2010s in health and society

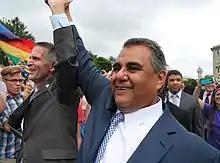
Plaintiffs celebrate outside the Supreme Court on 26 June 2015 following same-sex marriage legalization in the United States nationwide.

During the 2010s, acceptance of LGBT people gradually increased in many parts of the world. Marriage for same-sex couples was an ongoing debate in many nations, while over eighteen nations legalized same-sex marriage.